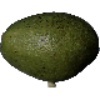
Label: Avocado 1